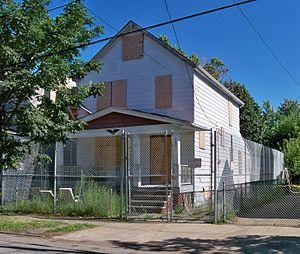
L’affaire des séquestrées de Cleveland concerne l'enlèvement et la séquestration, durant une décennie, de trois jeunes Américaines. Elles ont été retrouvées vivantes le 6 mai 2013 dans une maison de Cleveland, dans l'Ohio, aux États-Unis. Arrêté puis condamné à une peine de prison à perpétuité, leur tortionnaire est retrouvé mort pendu dans sa cellule d'une prison de l'Ohio, le 3 septembre 2013.